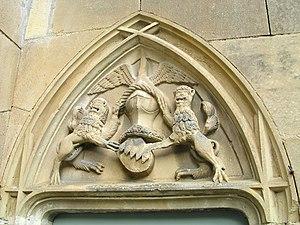
Quartier seigneurial dans le village de Chanonat (Puy-de-Dôme, France).
Cet article recense une partie des monuments historiques du Puy-de-Dôme, en France.